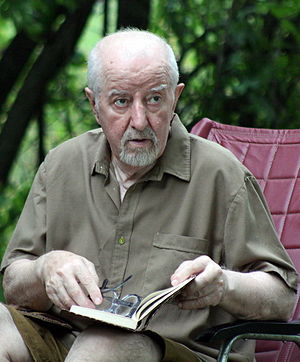
Ryhor Baradulin
Ryhor Baradulin (2010)
Ryhor Ivanavich Baradulin – var en hviderussisk forfatter, poet og oversætter.